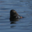
Label: seal